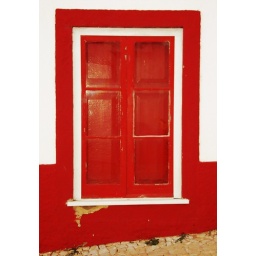
Bright red window in Alvor, Portugal.